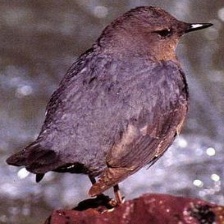
Species: AMERICAN DIPPER
Scientific name: CINCLUS MEXICANUS